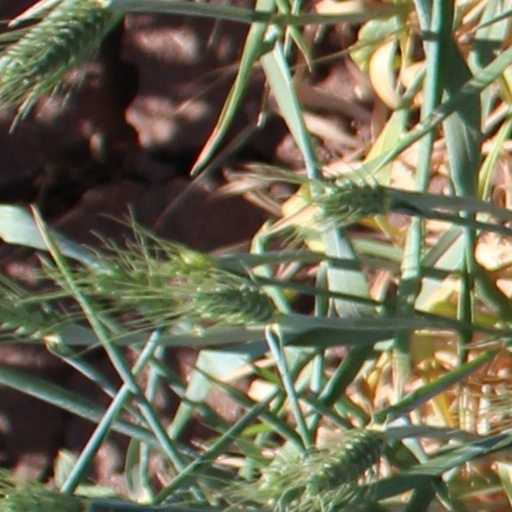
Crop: wheat